Florida Gators

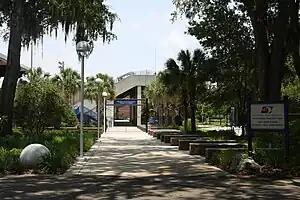
Ring Tennis Complex

The Florida Gators have one of the strongest and most storied women's tennis programs in NCAA history, and the women's tennis team has won seven NCAA team championships (1992, 1996, 1998, 2003, 2011, 2012, 2017). The team has also produced three individual Gators who have won four NCAA singles championships: Shaun Stafford (1988), Lisa Raymond (1992, 1993), and Jill Craybas (1996). In NCAA championship doubles play, four Gators doubles pairs have won five NCAA doubles championships: Jillian Alexander and Nicole Arendt (1991); Dawn Buth and Stephanie Nickitas (1996, 1997); Whitney Laiho and Jessica Lehnhoff (2001); and Brooke Austin and Kourtney Keegan (2016). The Gator women have also won seven Intercollegiate Tennis Association (ITA) national indoor championships (1988, 1991, 1992, 1996, 1997, 1999, 2017), and twenty-nine SEC team championships. The Gators have also claimed six SEC Tournament titles (1994, 2000, 2005, 2011, 2016, and 2022) in Men's Tennis and 20 in Women's Tennis (1982, 1990, 1991, 1992, 1993, 1995, 1996, 1997, 1998, 2000, 2002, 2003, 2004, 2005, 2006, 2010, 2011, 2012, 2013, and 2016).